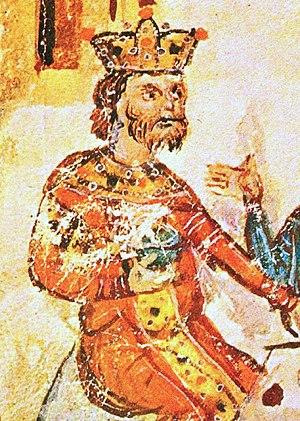
Khan Kroum, aussi Krum, Crum, Crom, Crome, Crumm ou Crumme, appelé le Législateur ou Magnus est un Khan de la Bulgarie. Il est considéré comme l'un des plus grands souverains bulgares pour ses conquêtes et l'introduction du premier code de loi connu pour la Bulgarie.